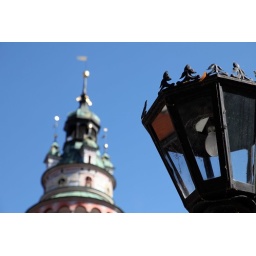
Lamp inside castle grounds and tower in background